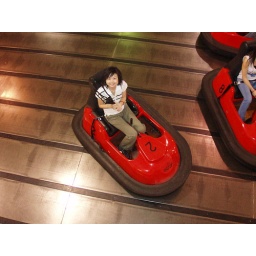
This is utlra fun! 10 ppl in bumper cars, trying to play a ball with this basket thingy.